Microscale and macroscale models

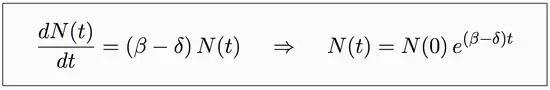
Figure 1. Macroscale equations

Figure 1. "One of the simplest of macroscale models: an ordinary differential equation describing continuous exponential growth. formula_1 is the size of the population at the time formula_2 and formula_10 is the rate of change through time in a single dimension formula_11. formula_12 is the initial populationformula_13, formula_4 is the birth rate per time unit, and formula_5 is a death rate per time unit. At the left is the differential form; at the right is the explicit solution in terms of standard mathematical functions, which follows in this case from the differential form. Almost all macroscale models are more complex than this example, in that they have multiple dimensions, lack explicit solutions in terms of standard mathematical functions, and must be understood from their differential forms."